Theda Skocpol

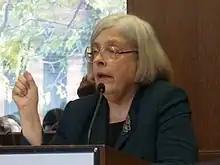
Skocpol in 2011

Theda Skocpol (née Barron; May 4, 1947) is an American sociologist and political scientist, who is currently the Victor S. Thomas Professor of Government and Sociology at Harvard University. She is best known as an advocate of the historical-institutional and comparative approaches, as well as her "state autonomy theory". She has written widely for both popular and academic audiences. She has been President of the American Political Science Association and the Social Science History Association.